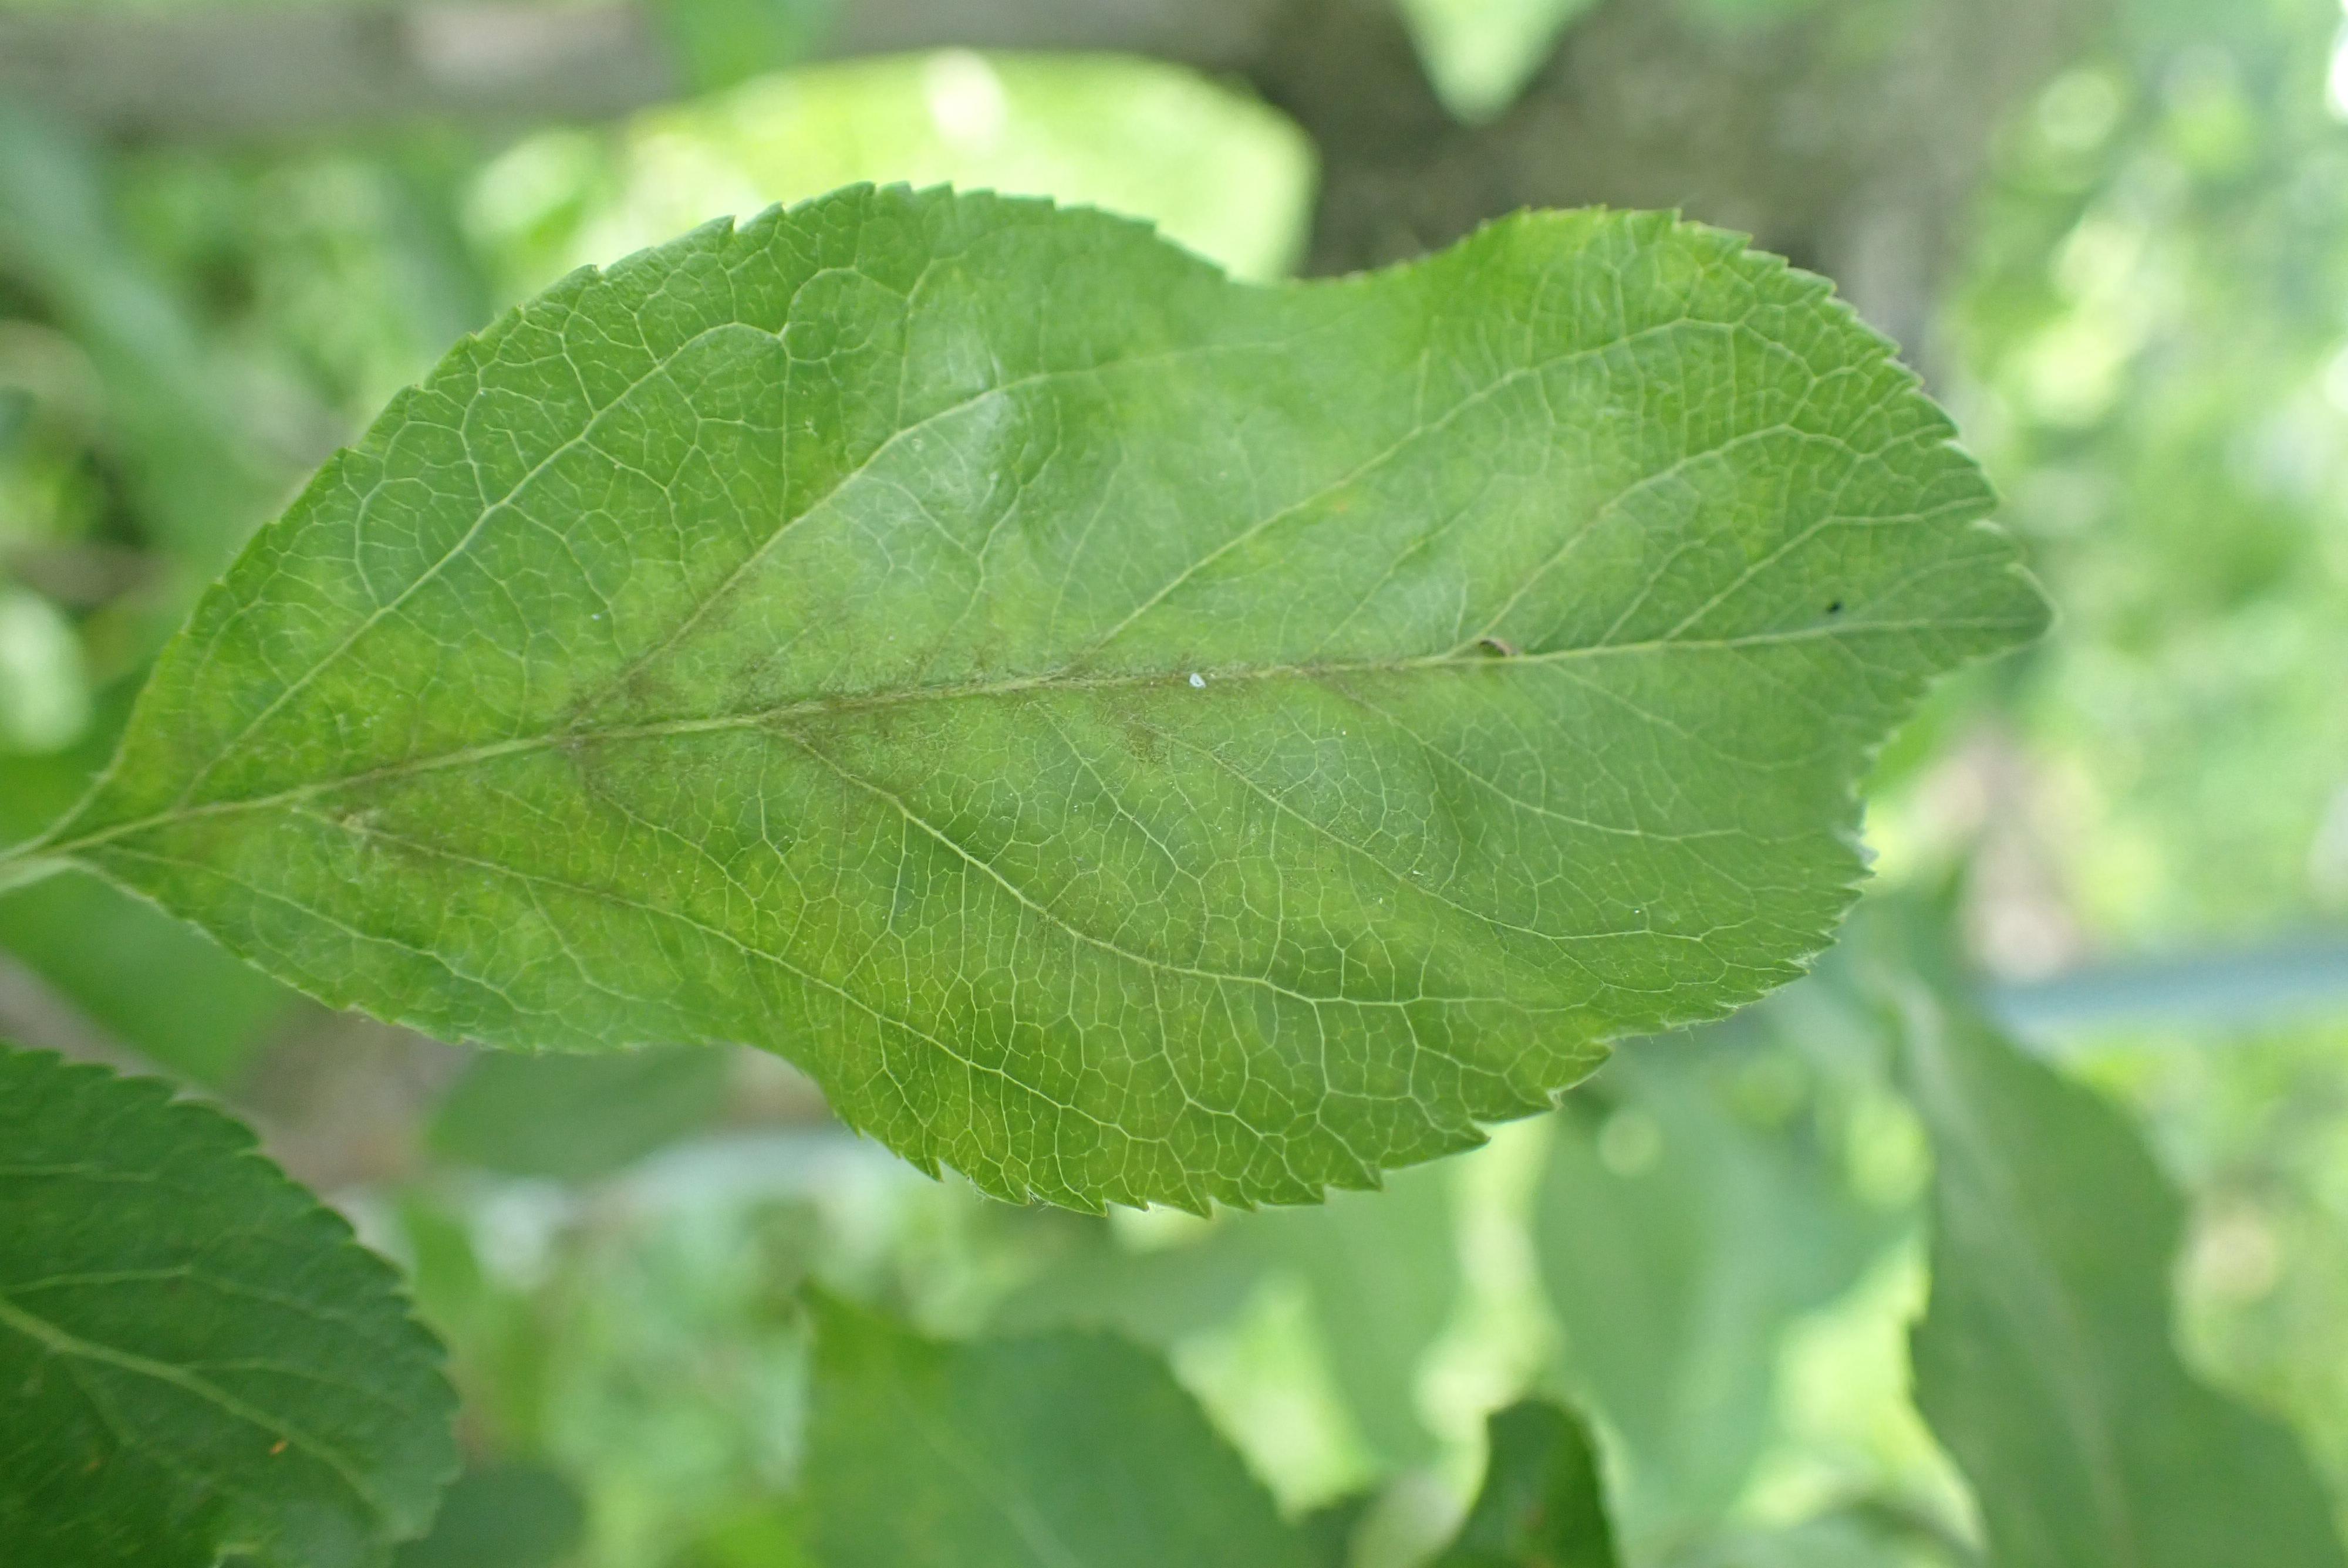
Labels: scab